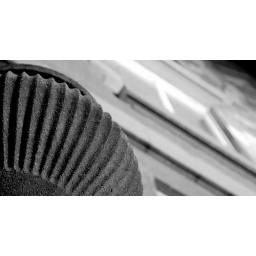
The stone bowl on the National and University Library in Ljubljana, Slovenia.